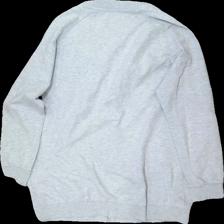
View: back
Type: Sweater
Category: Ladies
Brand: Lager 157
Colors: Grey
Material: 95% bomull 5% viskso
Pattern: Other
Cut: C-collar, Long
Size: L
Season: All
Holes: Minor
Damage: hål
Damage location: middle right
Price range: <50
Recommended usage: Export
Description: lång tröja med dragkedja